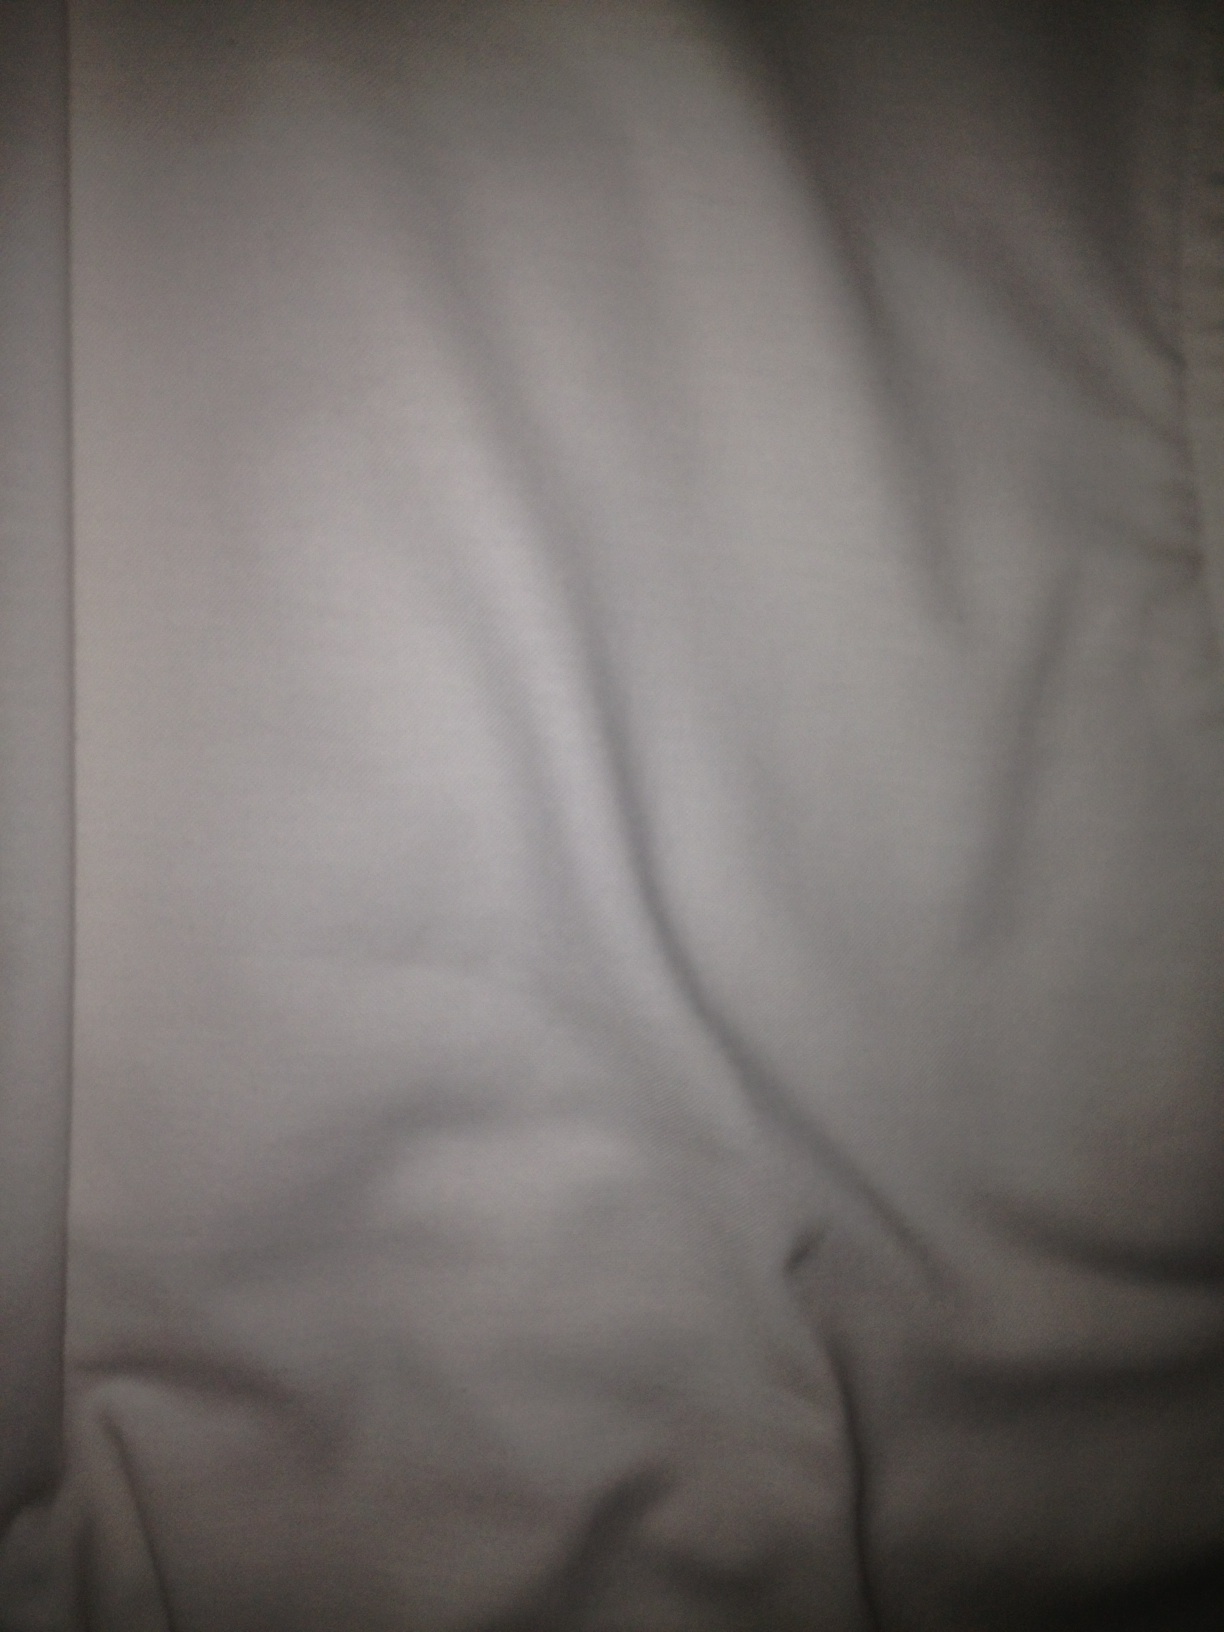Question: What color is this shirt?
Answer: white